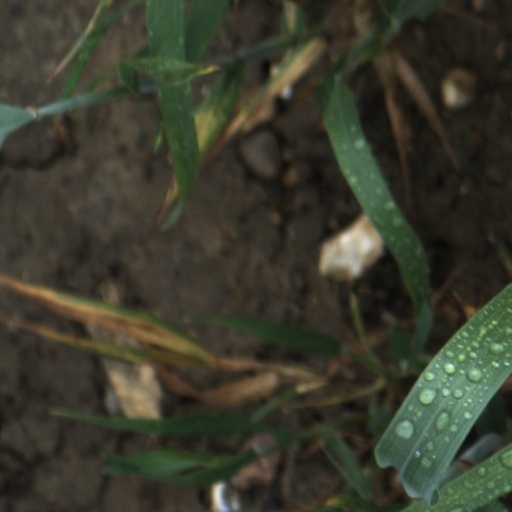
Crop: wheat